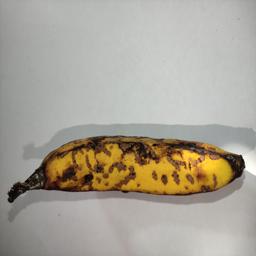
Banana variety: Sagor Kola